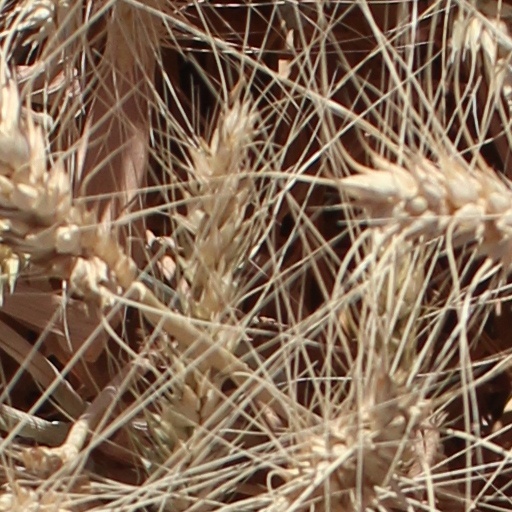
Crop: wheat